GPS watch

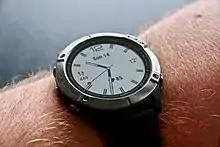
A Garmin fēnix 6X Sapphire smartwatch with a built-in GPS/Glonass/Galileo receiver.

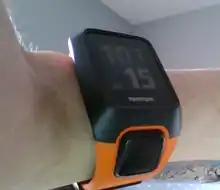
TomTom Runner 2 with orange wristband.

GPS watches may also be used to get the correct time. Examples of these include Seiko Astron, a few G-Shocks, and Citizen Satellite Wave.